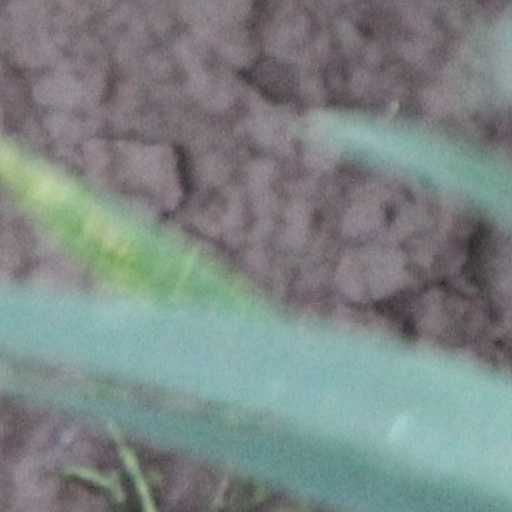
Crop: wheat